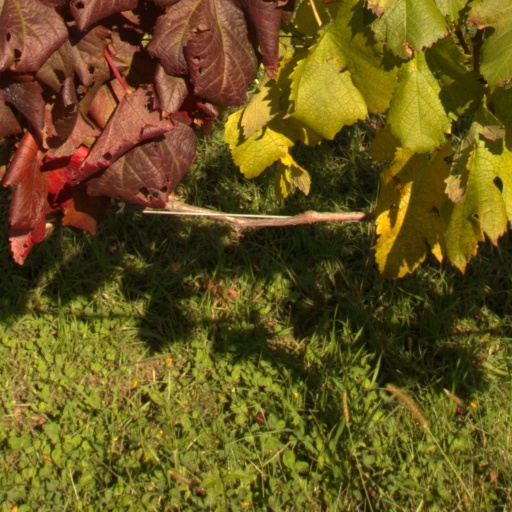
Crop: grape